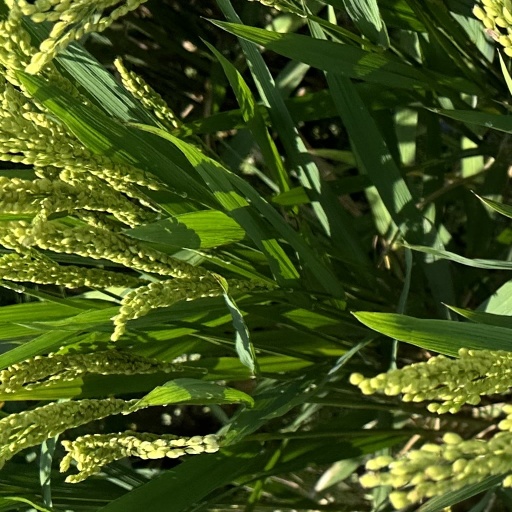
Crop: rice